Question: Please indicate a possible affordance area of the bed that can be used for lying down
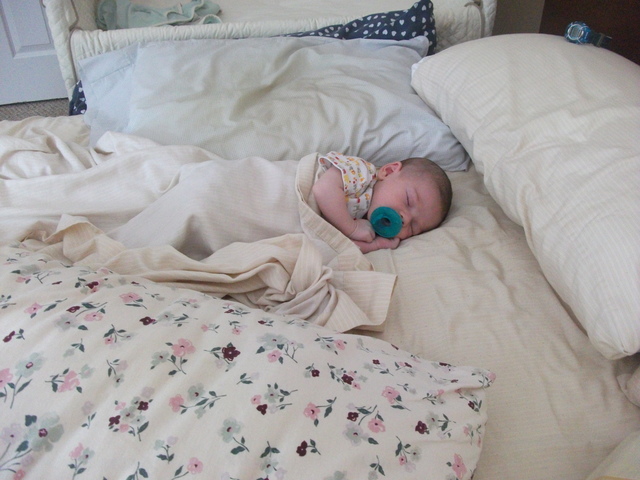
Answer: [4.5, 108.5, 639.5, 474.5]